Tự Đức

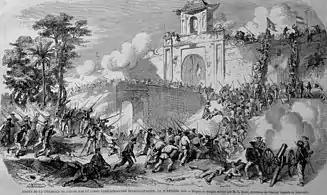
French and Spanish force capture of Saigon in 1859

To make matters worse, Emperor Tự Đức had to deal with renewed internal rebellions which had become commonplace for the Nguyễn dynasty. There were literally hundreds of small rebellions and uprisings against Nguyễn rule. Ineffective attempts to enforce the ban on Christian missionaries were also the biggest source of trouble, including the execution of a Spanish bishop which was used to justify the French and Spanish invasion that led to the fall of Saigon. By an order of 1848 Tự Đức commanded all Vietnamese Catholic converts to renounce their religion, otherwise they would be branded on the face with the mark of a heretic and surrender all of their rights and privileges. This rallied most of the European powers against Vietnam, and Tự Đức by doing this had given up any hope of Vietnam gaining help as a victim from the outside world.